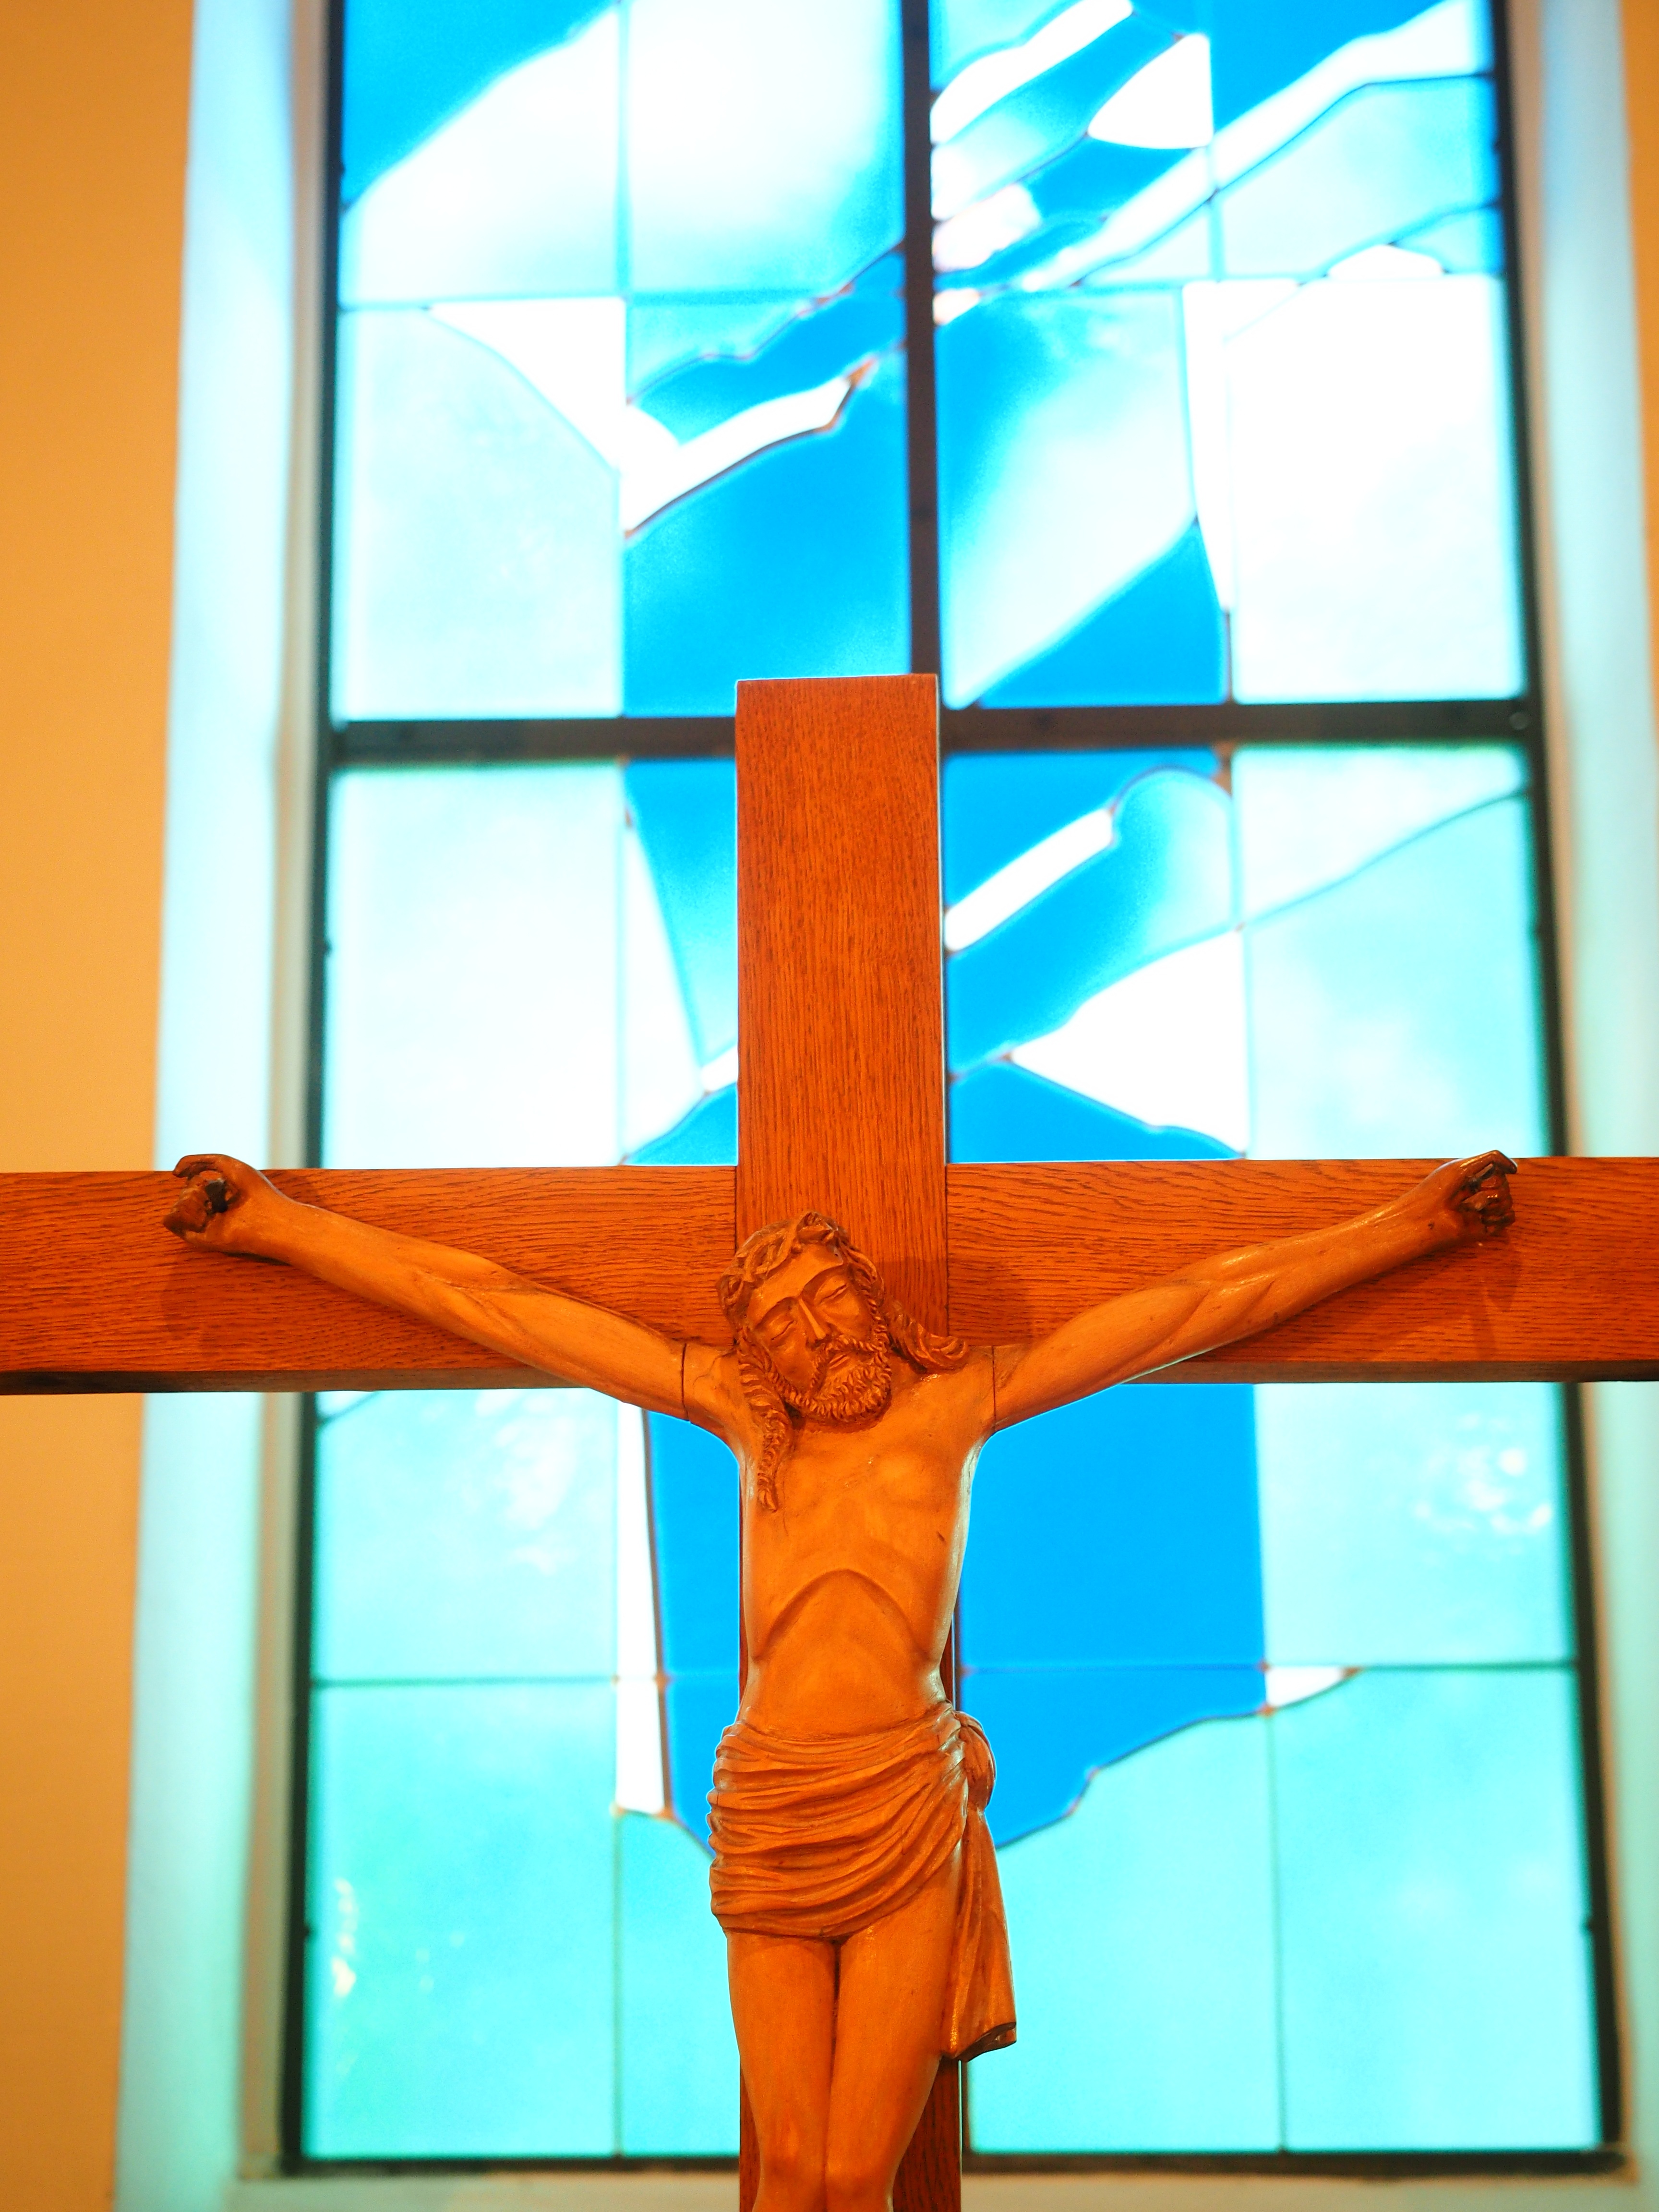
wood, window, glass, symbol, religion, church, cross, catholic, christ, art, figure, faith, symmetry, jesus, christianity, crucifixion, catholicism